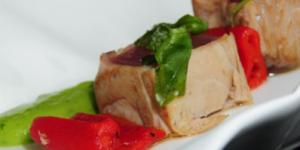
montadito tradicional